Shingū, Ehime

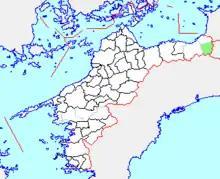
Shingu in Ehime Prefecture

As of 2003, the village had an estimated population of 1,653 and a density of 20.97 persons per km. The total area was 78.82 km.